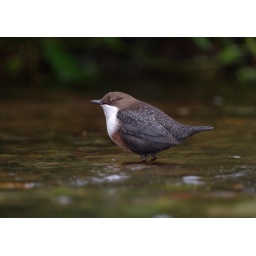
Dipper Cinclus cinclus, standing in shallow running water